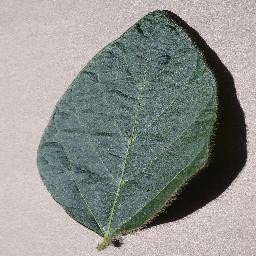
Label: Soybean___healthy